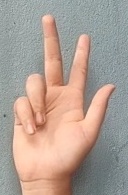
ASL sign: 3